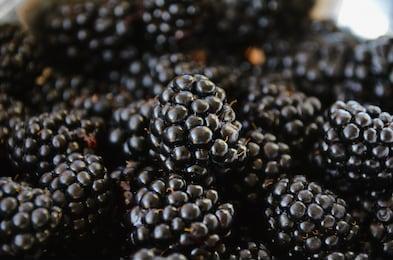
Label: blackberry